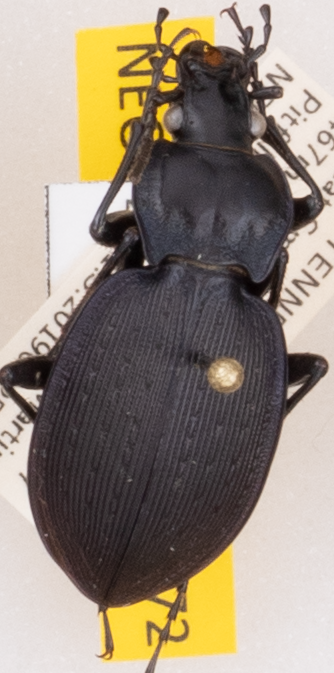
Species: Carabus goryi
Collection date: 2019-06-25
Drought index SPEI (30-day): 0.13
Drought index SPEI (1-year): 2.09
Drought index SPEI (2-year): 2.09